Describe the emotion expressed in this image:  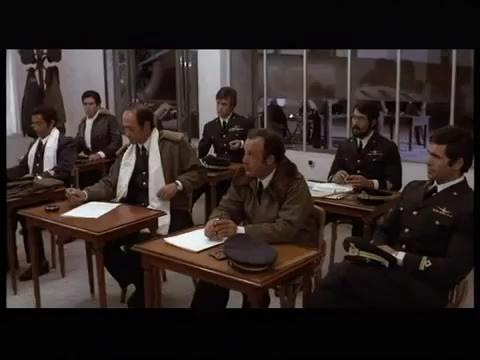
This person displays Suffering, valence and arousal with low intensity.